Henry VI, Holy Roman Emperor

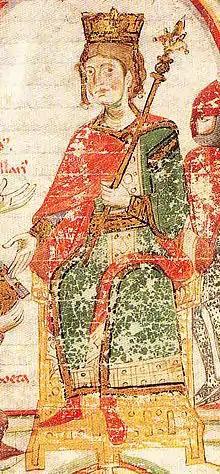
Contemporary portrait from the , 1196

Henry VI (German: "Heinrich VI."; November 1165 – 28 September 1197), a member of the Hohenstaufen dynasty, was King of Germany (King of the Romans) from 1169 and Holy Roman Emperor from 1191 until his death. From 1194 he was also King of Sicily as the husband and co-ruler of Queen Constance I.